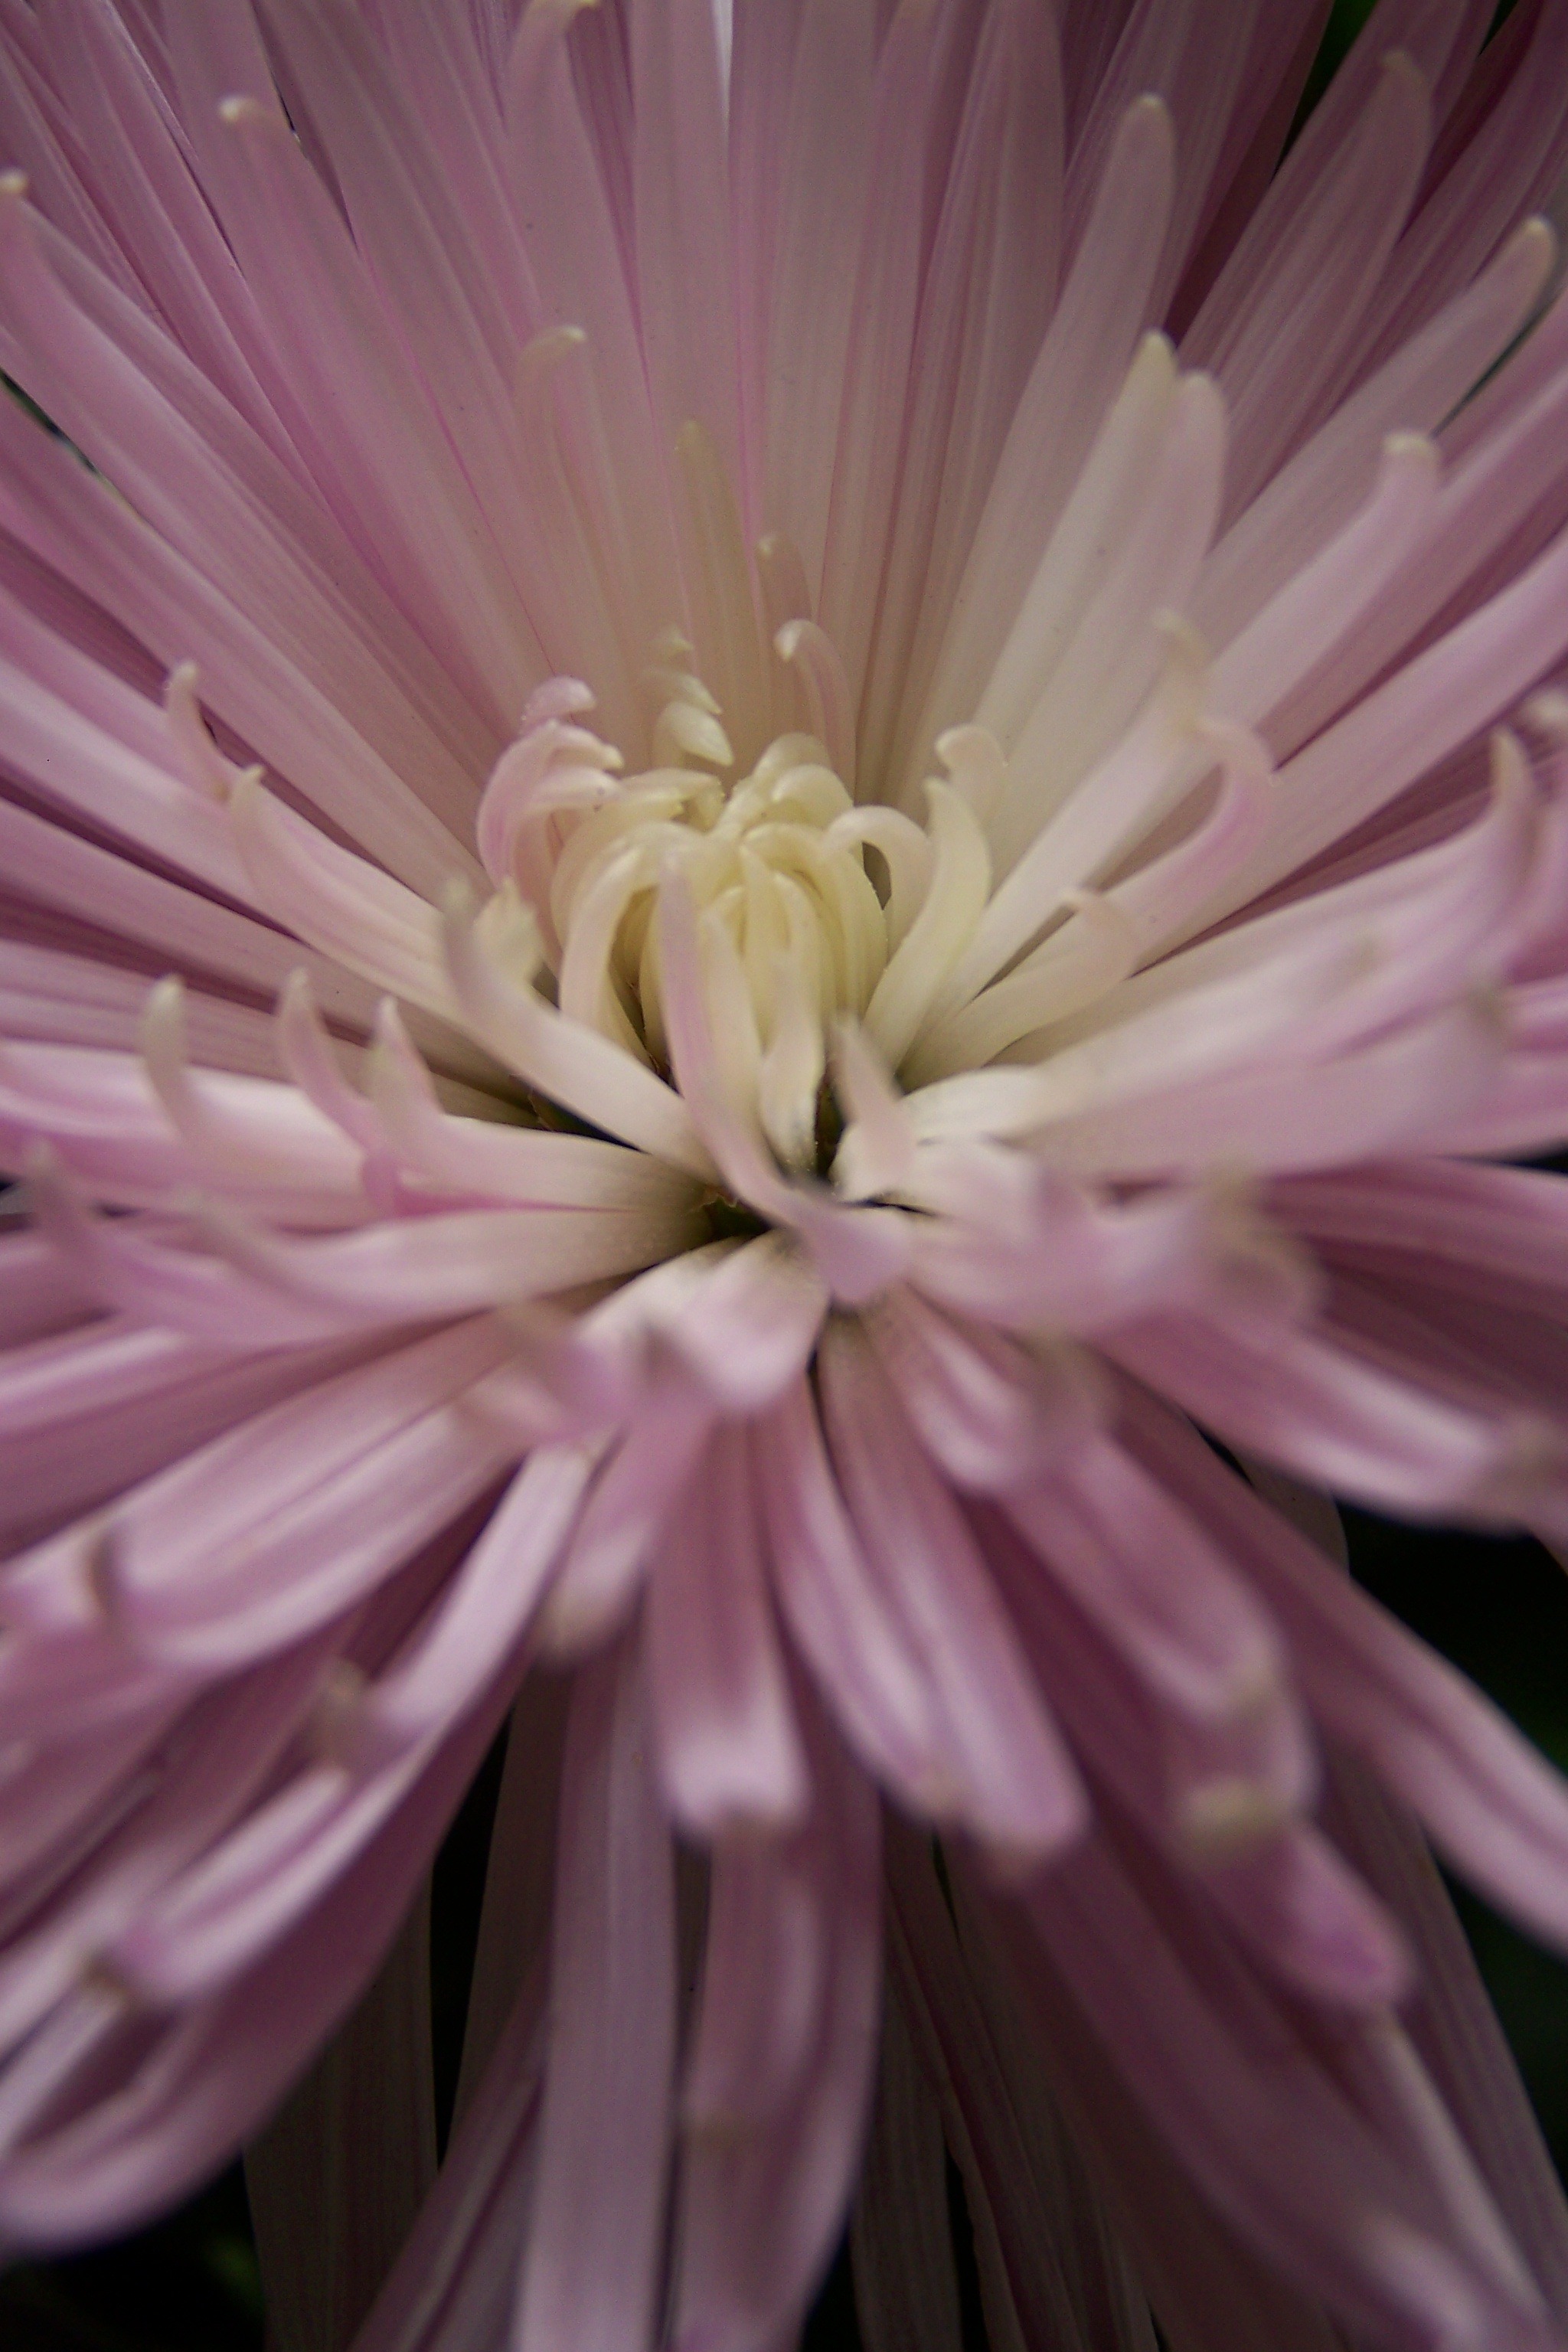
blossom, plant, photography, flower, petal, pink, flora, flowers, close up, dahlia, lilac, macro photography, flowering plant, daisy family, plant stem, land plant, chrysanths